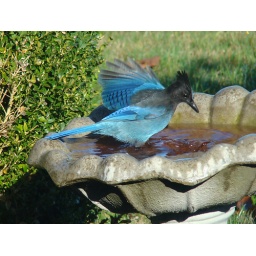
blue jay in the bath